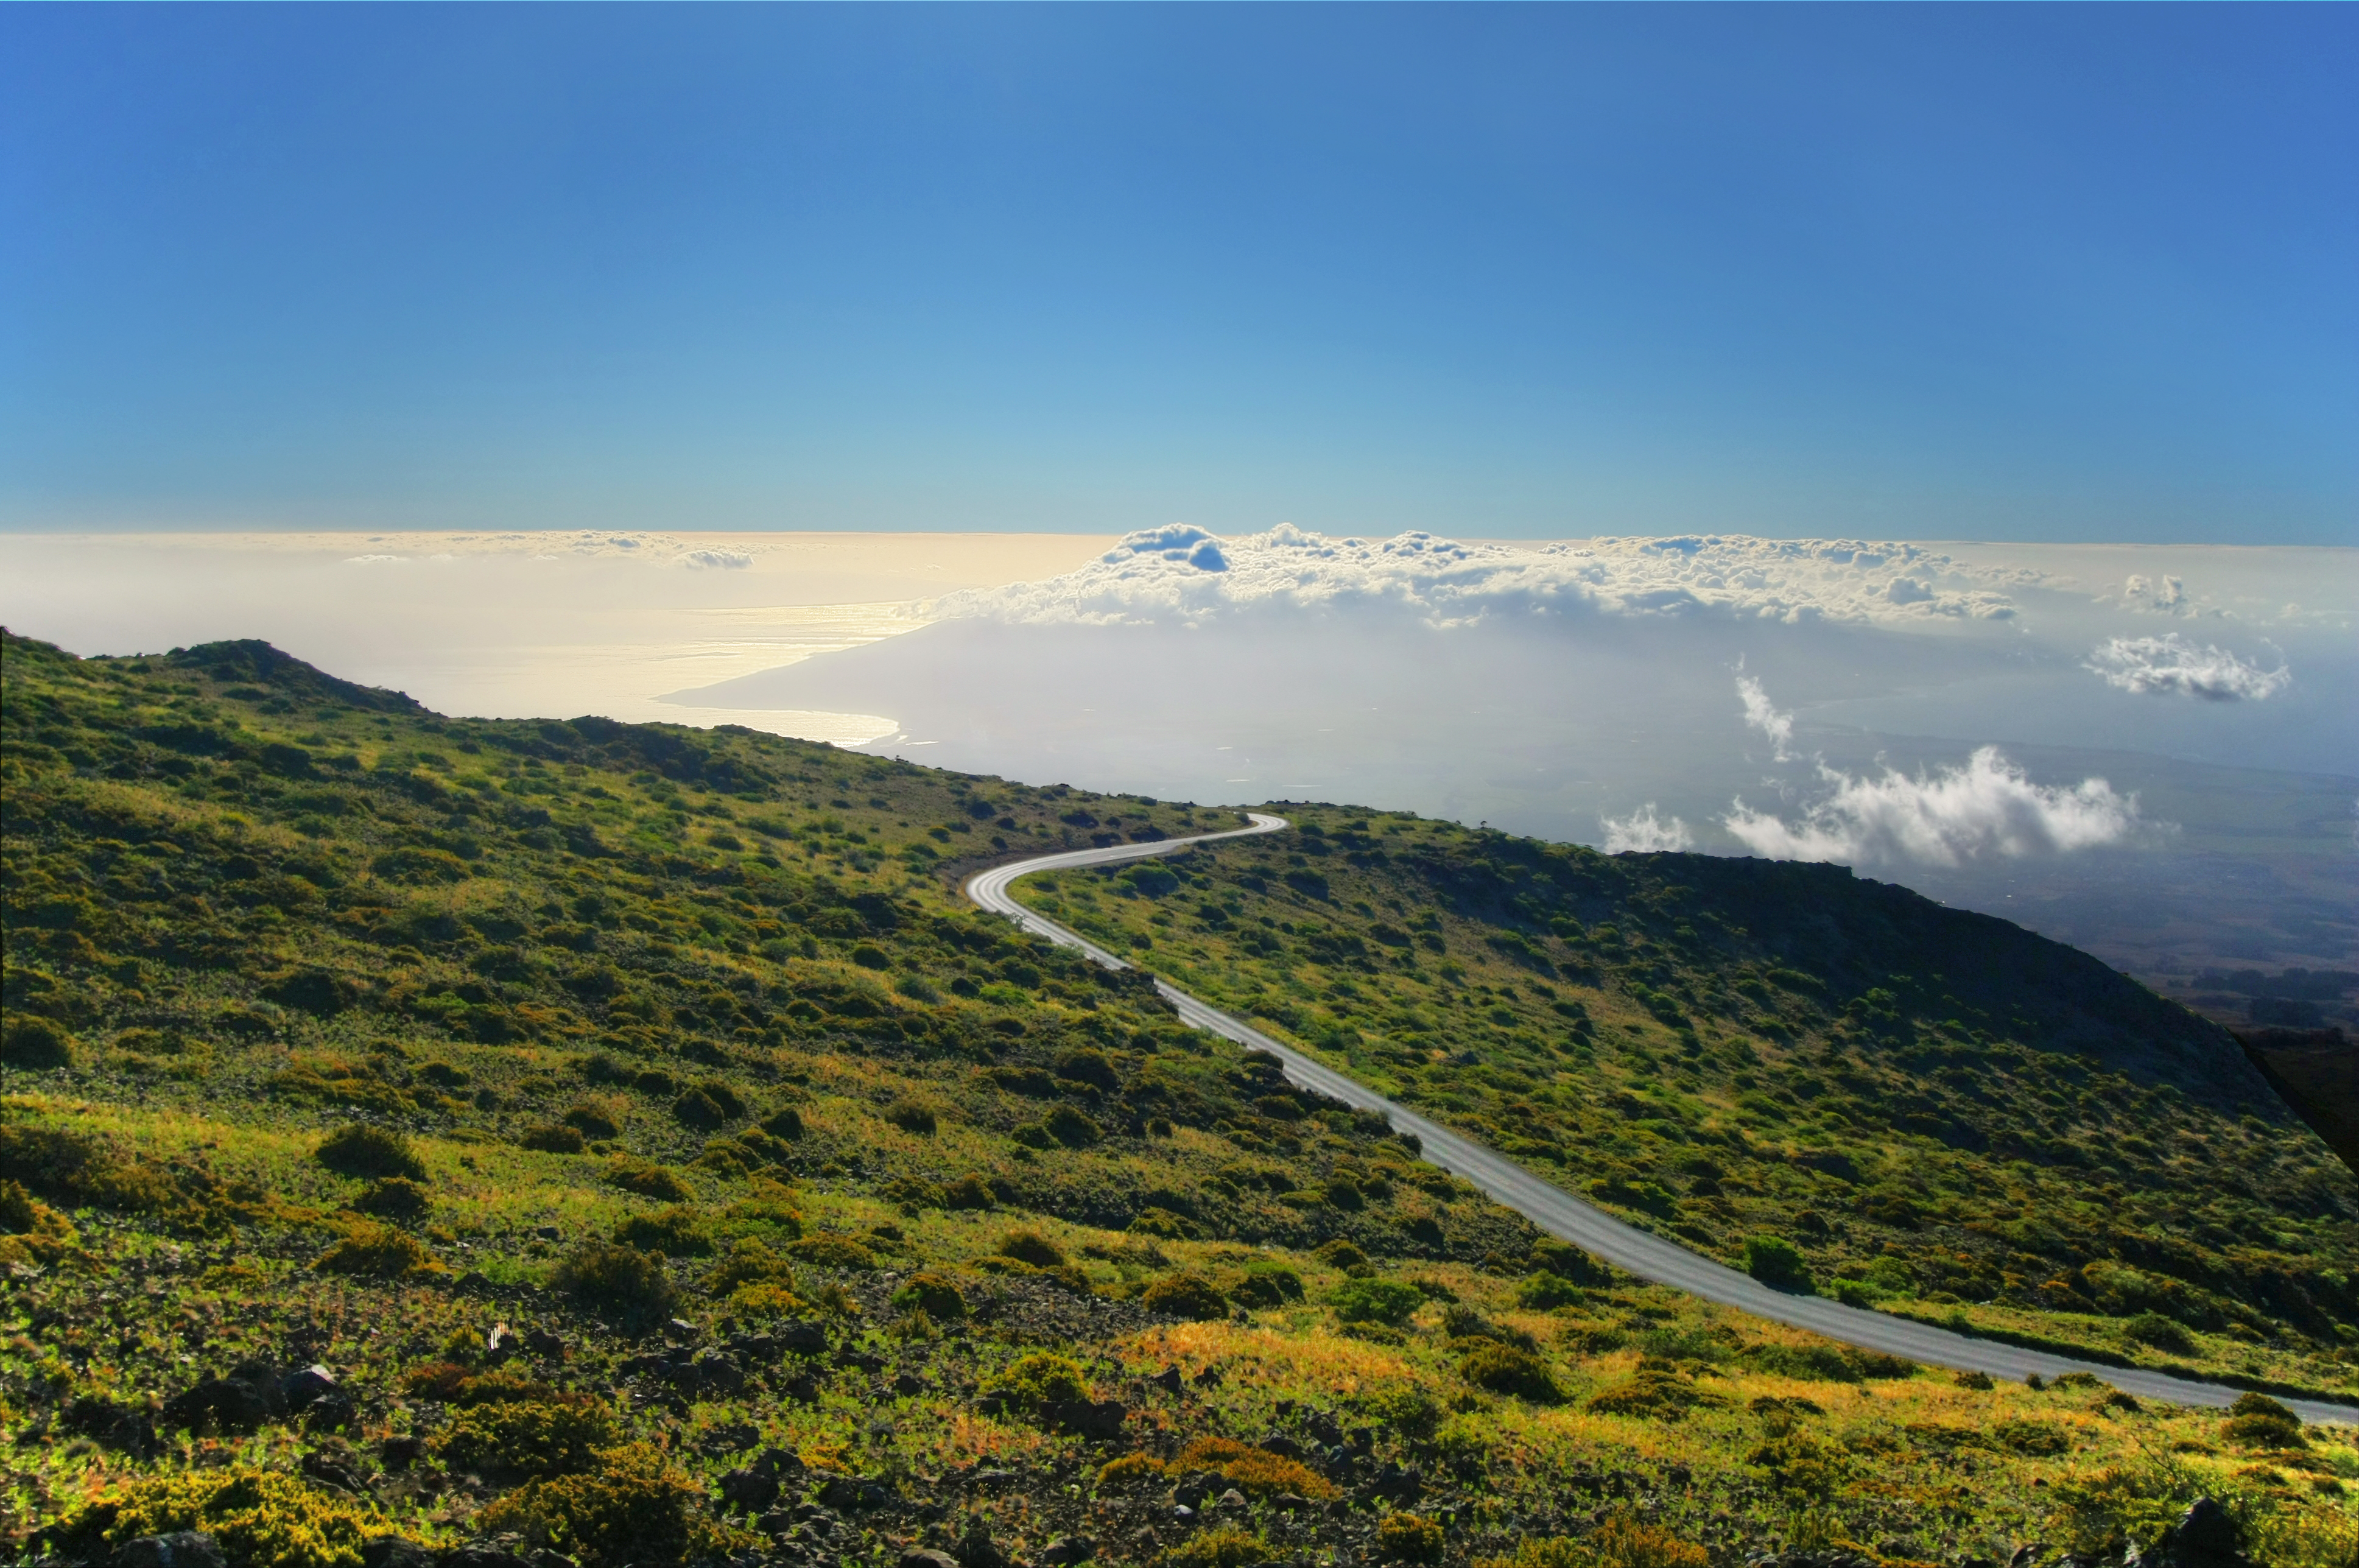
landscape, nature, outdoor, horizon, mountain, road, meadow, hill, valley, mountain range, curve, scenic, ridge, plain, clouds, publicdomain, background, bluesky, mountainside, grassland, plateau, fell, loch, ecosystem, rural area, landform, mountain pass, geographical feature, atmospheric phenomenon, mountainous landforms